List of Anaheim Ducks head coaches

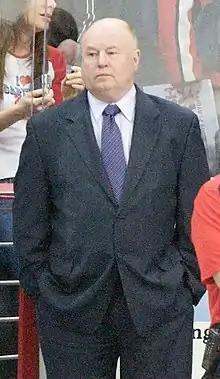
Bruce Boudreau coached the Ducks from 2011 to 2016

"Note: Statistics are current through the end of the 2023–24 season."